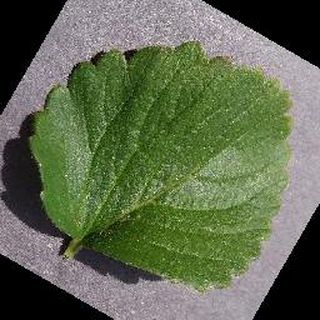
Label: healthy_strawberry